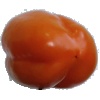
Label: orange_pepper